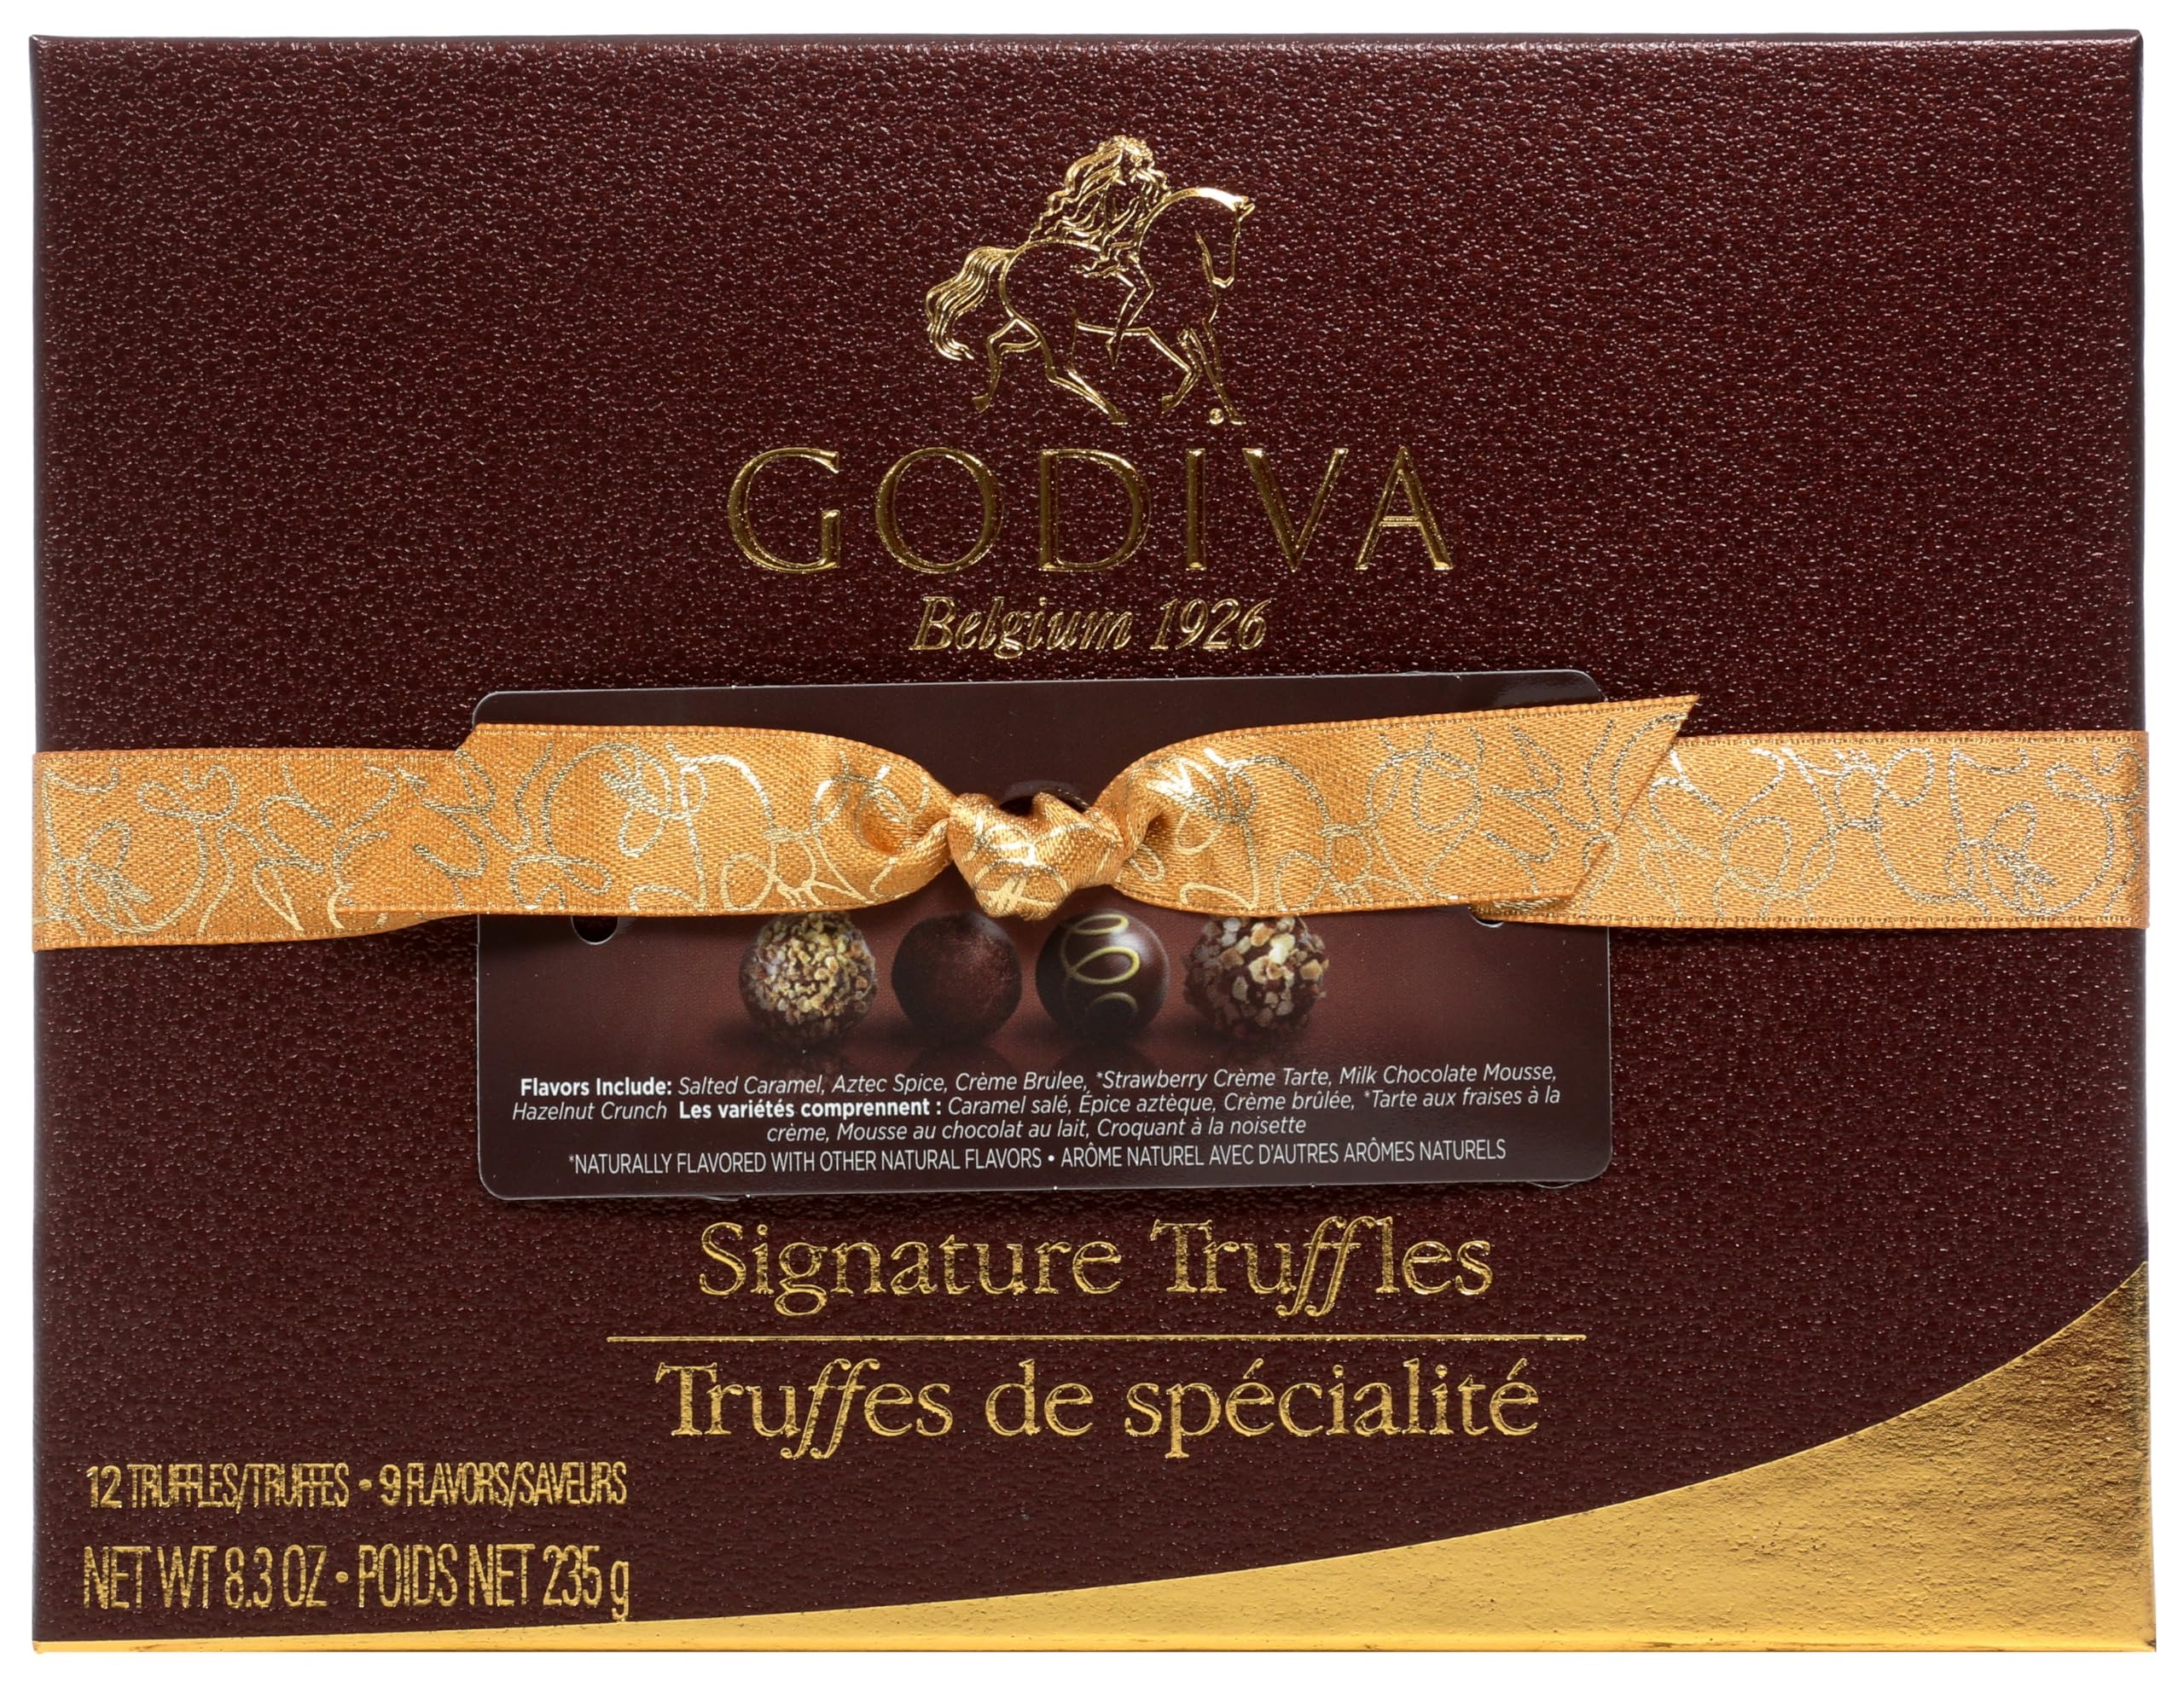
Item Name: Godiva Chocolatier Assorted Chocolate Truffles Gift Box, Gold Ribbon, 12 pc.
Bullet Point 1: EXQUISITE ASSORTED CHOCOLATE GIFT PACK: 12-pieces of chocolate candies with rich taste in a fancy box
Bullet Point 2: IRRESISTIBLY SMOOTH CHOCOLATE TRUFFLES: Features flavours of tiramisu, chocolate lava cake, black forest cake, crème brulee, strawberry crème tart, and vanilla dulce de leche
Bullet Point 3: DESSERTS FOR CHOCOHOLICS: A sophisticated chocolate gift box for special moments, birthdays, a treat for chocolate lovers or to be shared at home with family and friends
Bullet Point 4: COMPACT AND FANCY GIFT BOX: These Godiva truffles are individually wrapped chocolate assortment so you can eat and enjoy anytime, anywhere
Bullet Point 5: INNOVATIVE PACKAGING: The temperature is monitored during shipment to ensure that your gourmet chocolate gift box arrives in perfect condition
Value: 8.3
Unit: Ounce

Price: 32.99